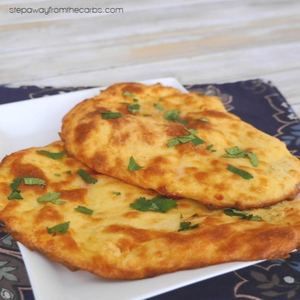
Dish: naan